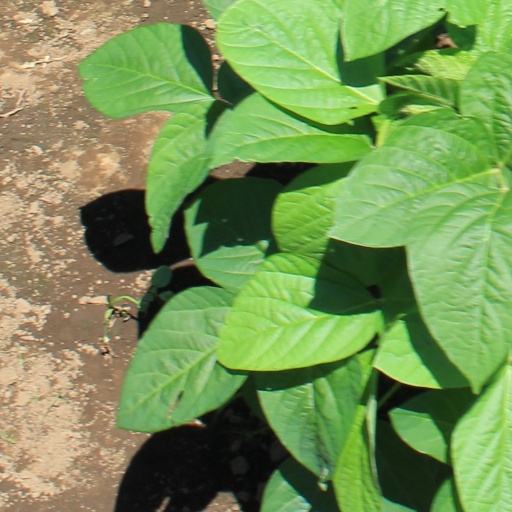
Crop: soybean